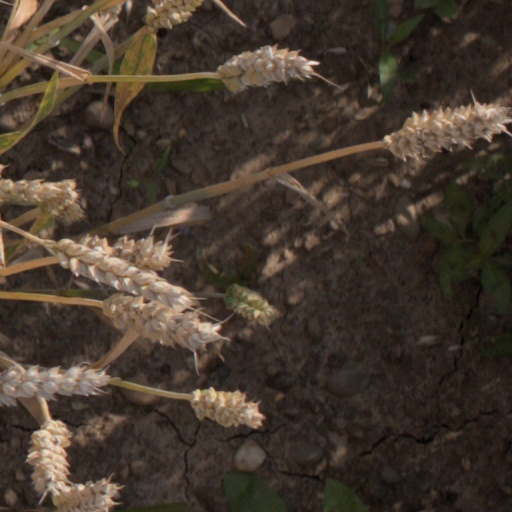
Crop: wheat